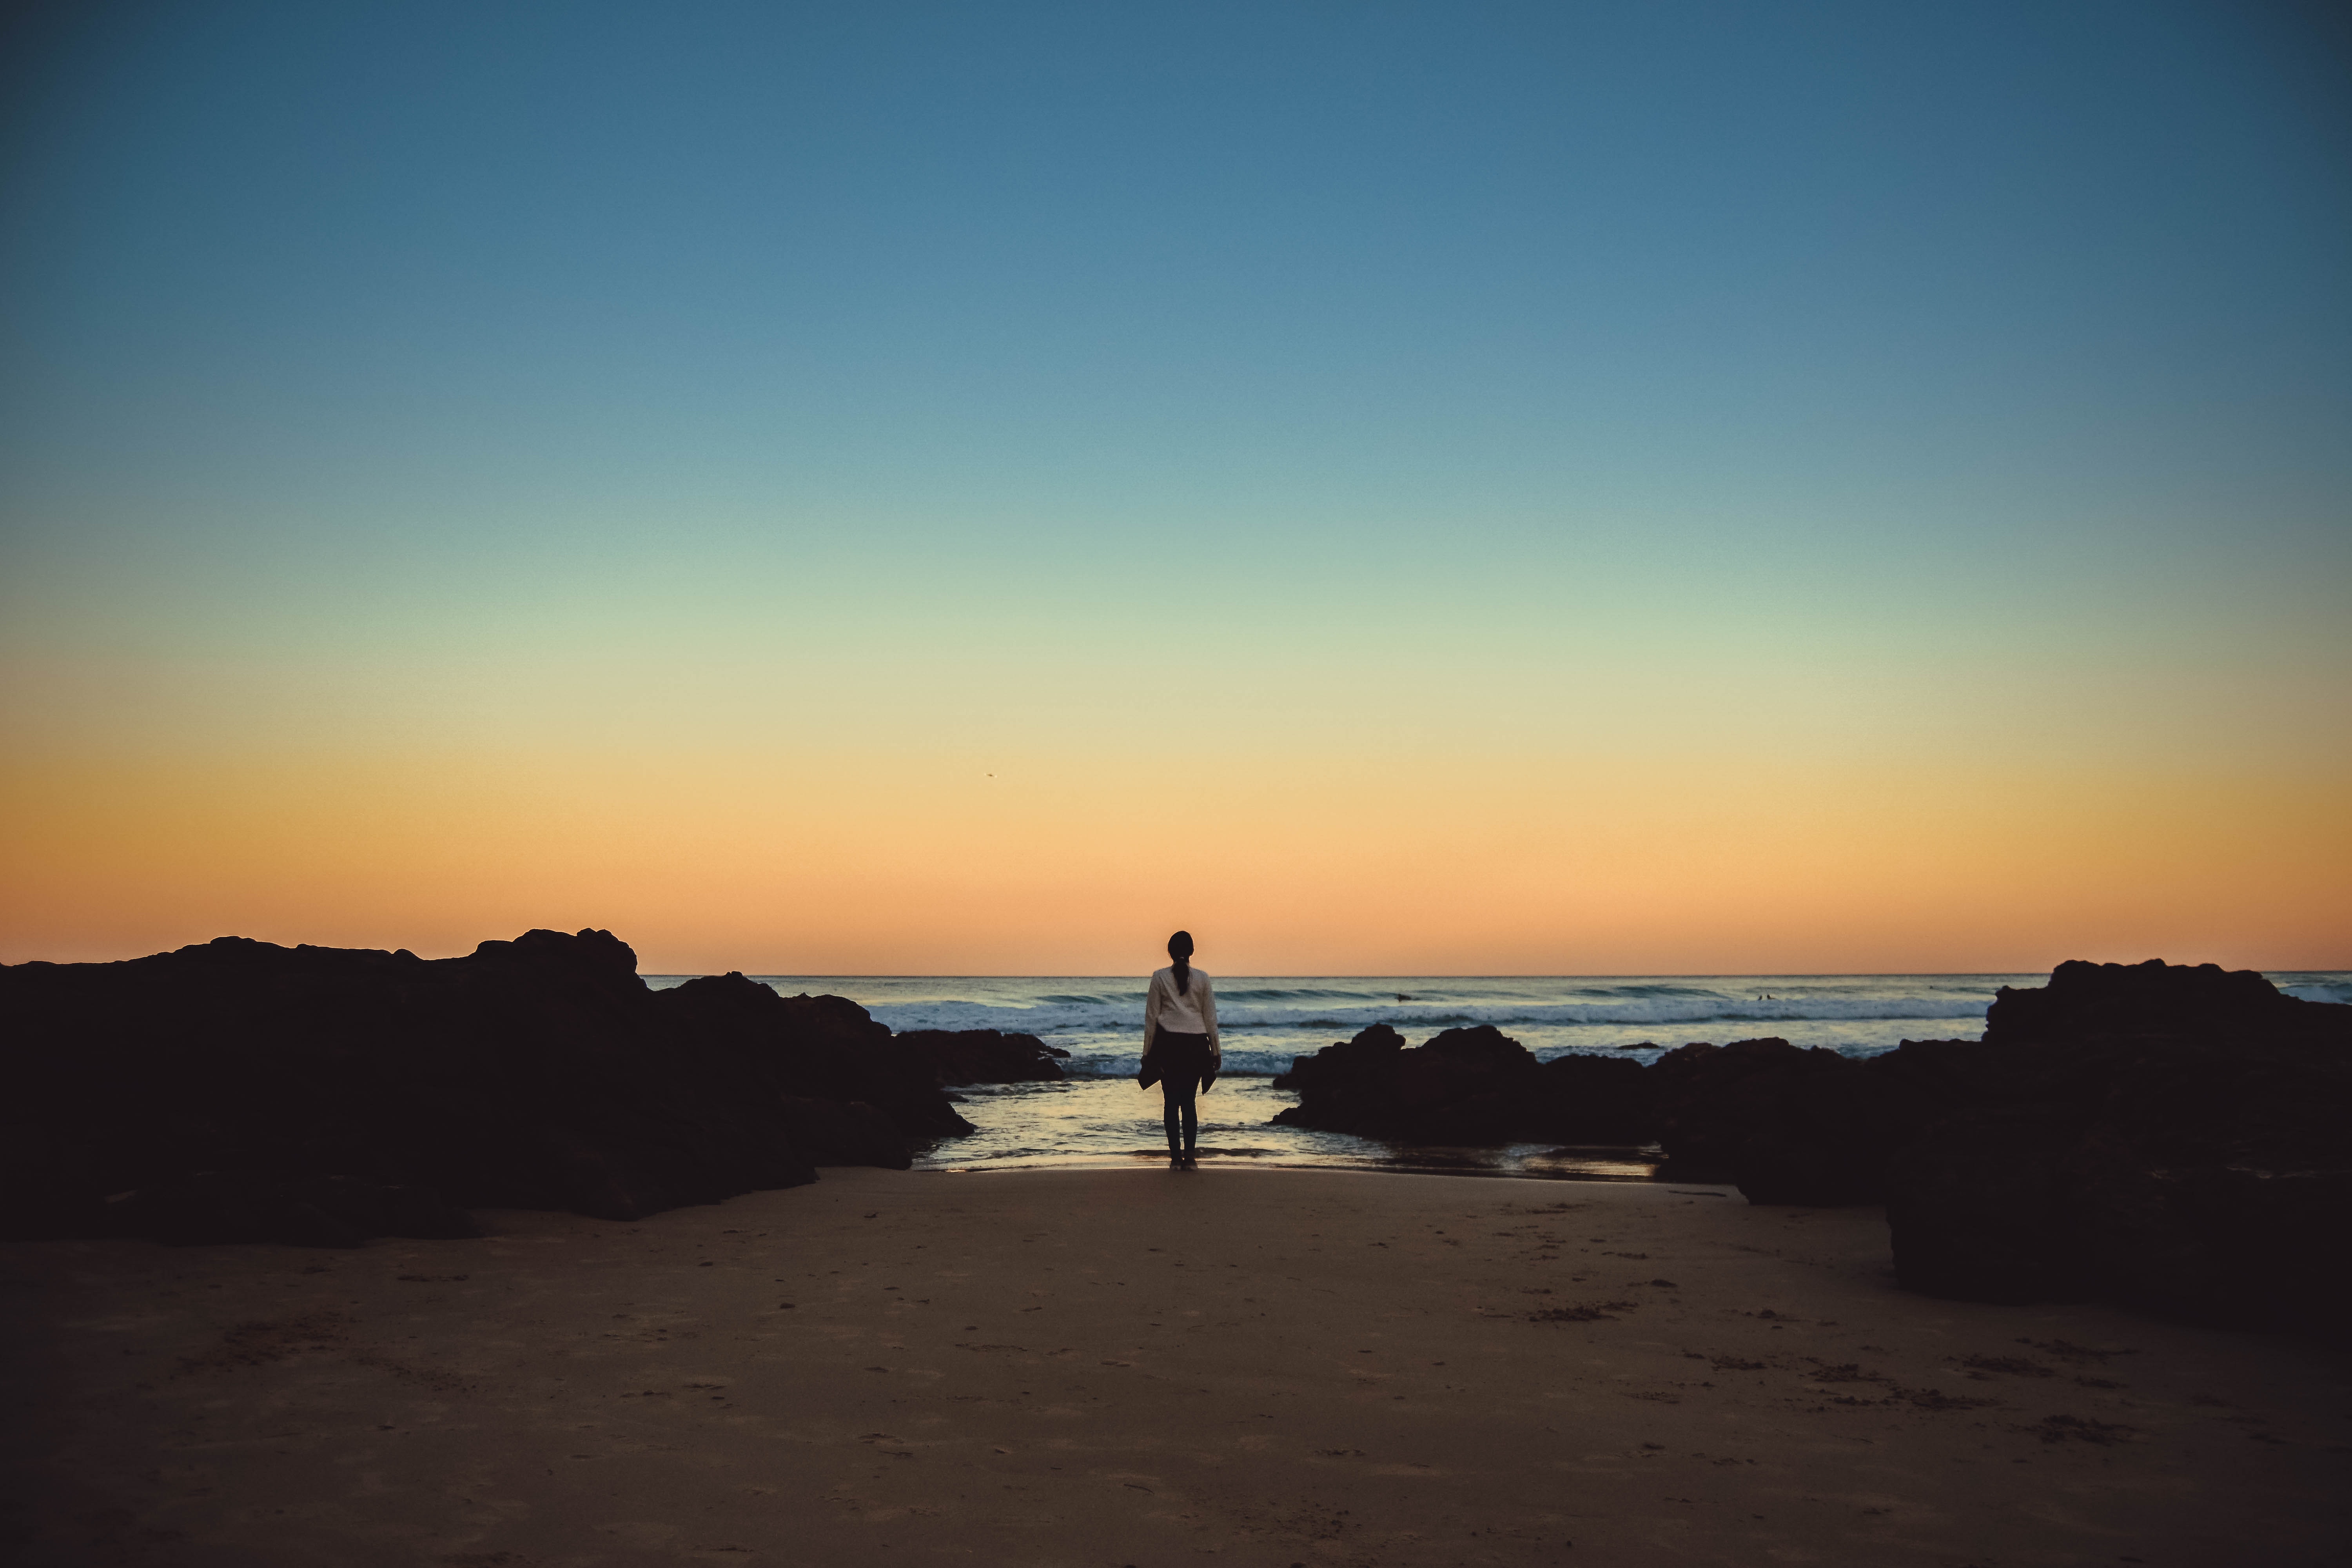
sky, body of water, horizon, sea, beach, ocean, sunset, coast, evening, cloud, dusk, morning, shore, sunrise, calm, vacation, wave, afterglow, summer, sunlight, dawn, coastal and oceanic landforms, sand, photography, tourism, wind wave, bay, sun, reflection, headland, tide, sound